Doping at the Tour de France

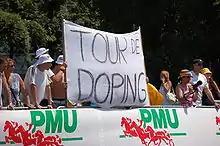
Spectators' banner during the Tour de France 2006

There have been allegations of doping in the Tour de France since the race began in 1903. Early Tour riders consumed alcohol and used ether, among other substances, as a means of dulling the pain of competing in endurance cycling. Riders began using substances as a means of increasing performance rather than dulling the senses, and organizing bodies such as the "Tour" and the International Cycling Union (UCI), as well as government bodies, enacted policies to combat the practice.